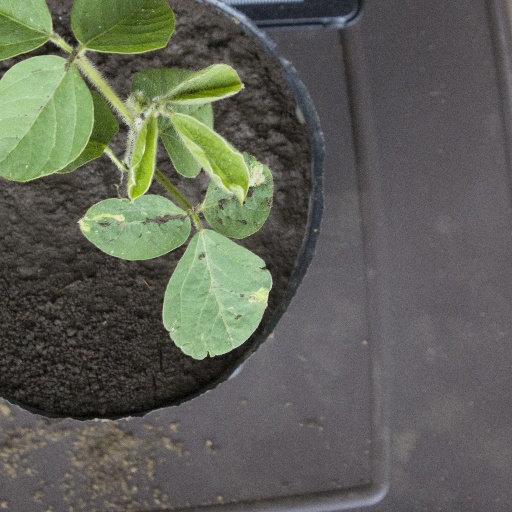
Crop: soybean